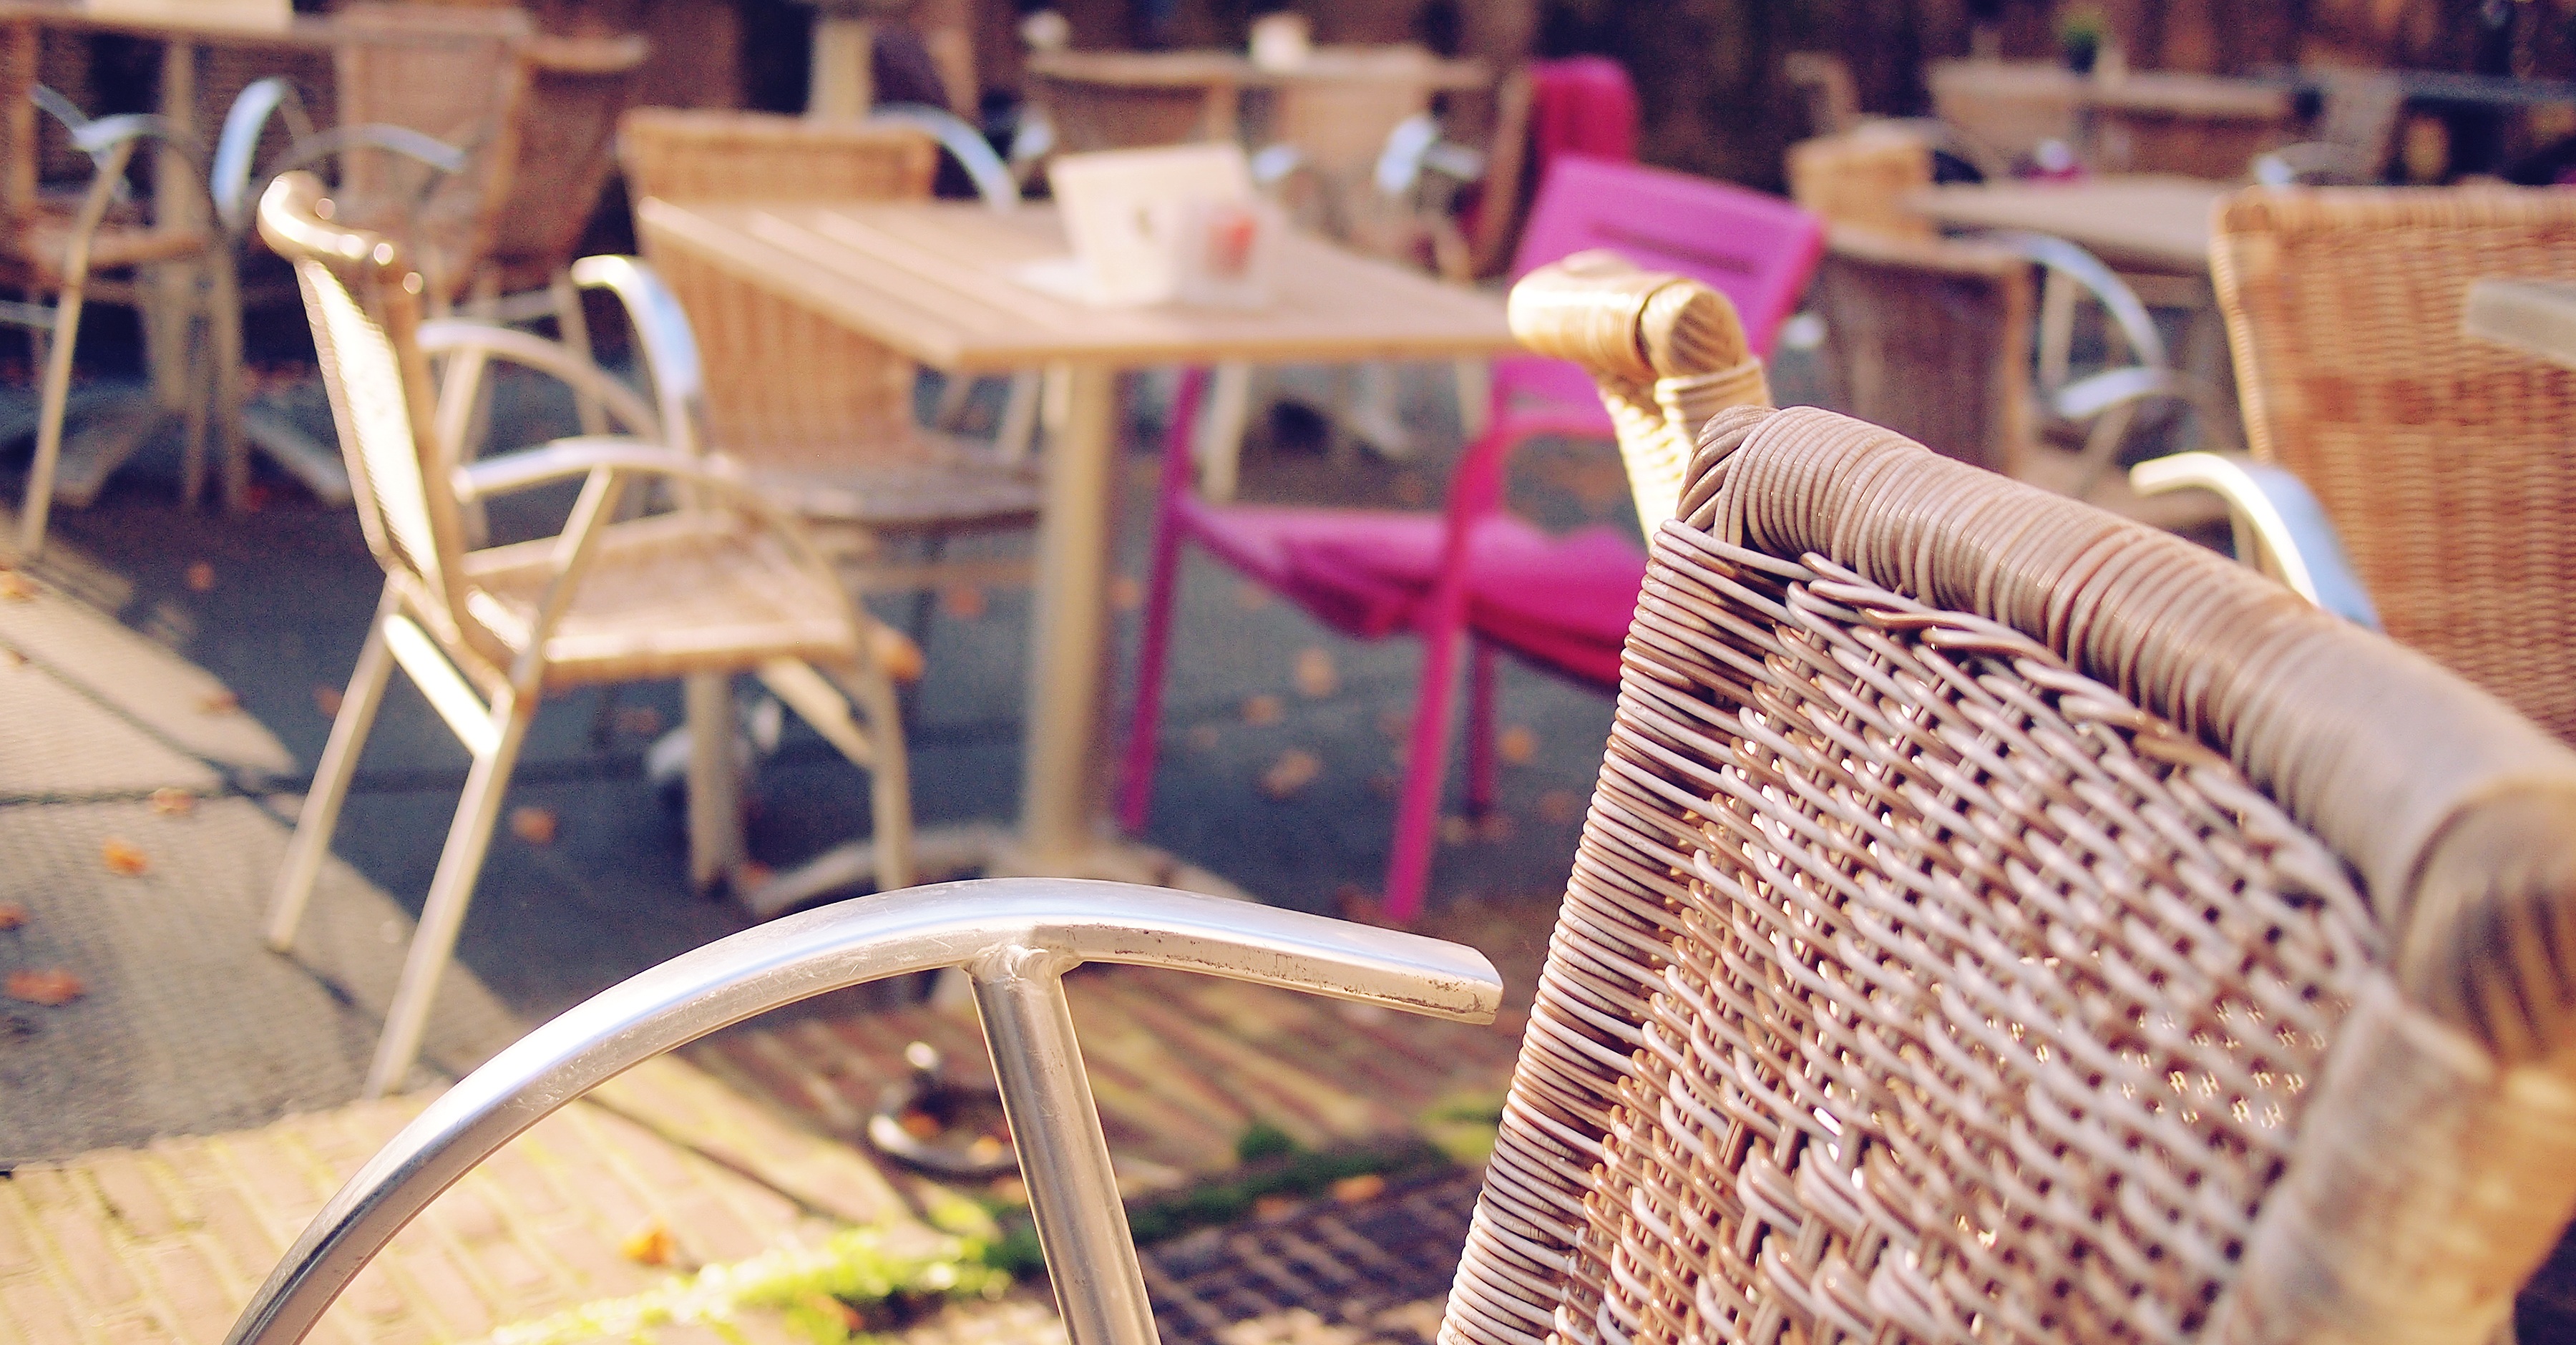
table, cafe, wood, street, chair, restaurant, city, summer, meal, autumn, lifestyle, leisure, lunch, outdoors, sunny, netherlands, leiden, terrace, dutch, dinner, cafeteria